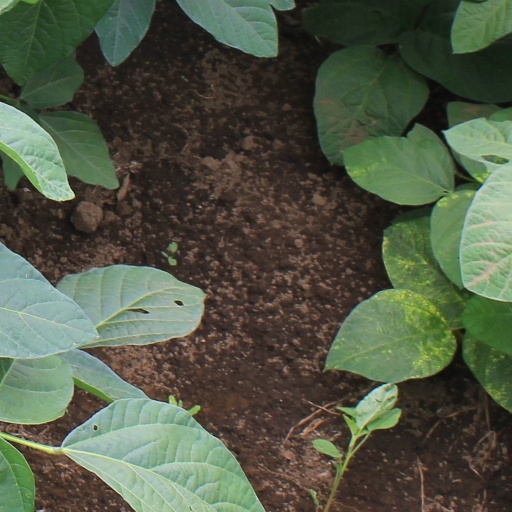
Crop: soybean